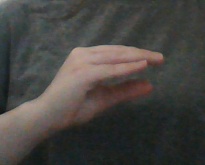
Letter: jeem